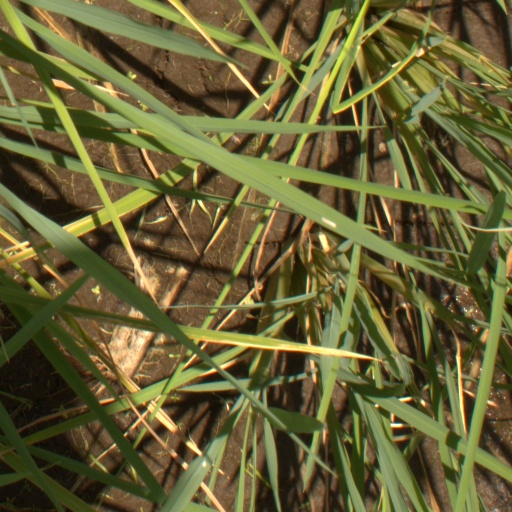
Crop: rice